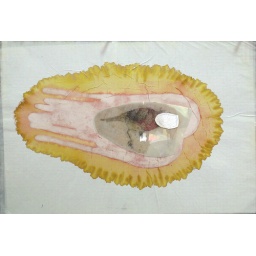
bird in cloud